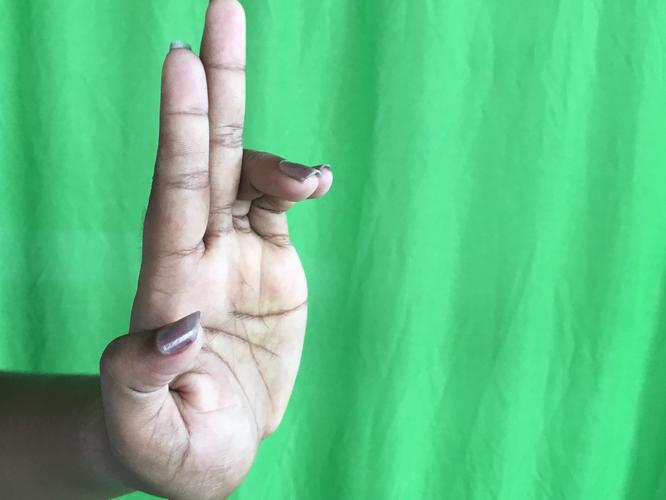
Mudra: Ardhapathaka
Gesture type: single_hand